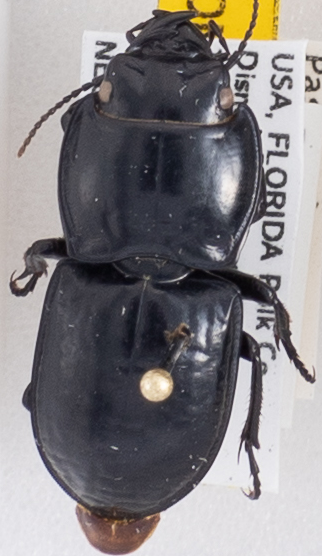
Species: Pasimachus sublaevis
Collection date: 2020-06-16
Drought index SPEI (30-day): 1.69
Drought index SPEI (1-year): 0.746
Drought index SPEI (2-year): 1.382